Samuel Kalu

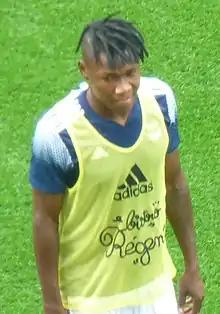
Kalu with Bordeaux in 2020

Samuel Kalu Ojim (born 26 August 1997) is a Nigerian professional footballer who plays as winger. He is currently a free agent.